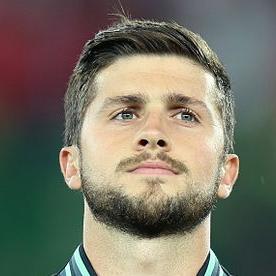
Age: 25